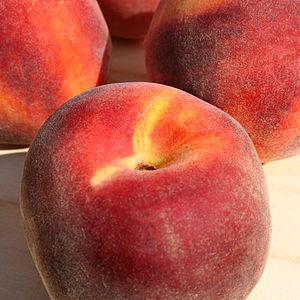
Call Me by Your Name est un film dramatico-romantique réalisé par Luca Guadagnino, sorti en 2017. Il s’agit du scénario de James Ivory, adapté du roman américain du même titre d'André Aciman.